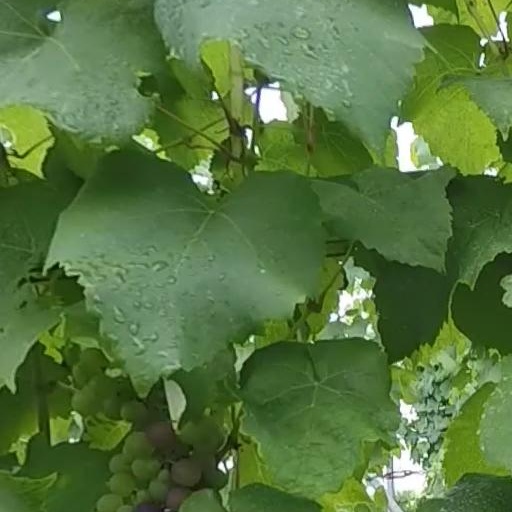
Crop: grape